Laser engraving

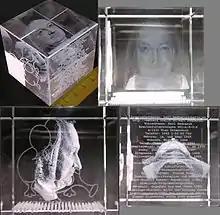
A 3D image engraved in a glass cube, seen from various angles

As with regular etched mirrors, the initial focus of laser engraving machines was to etch an image onto the glass surface of the mirror. When power, focus and speed are optimized, similar results to sandblasting or chemical etching can be achieved.